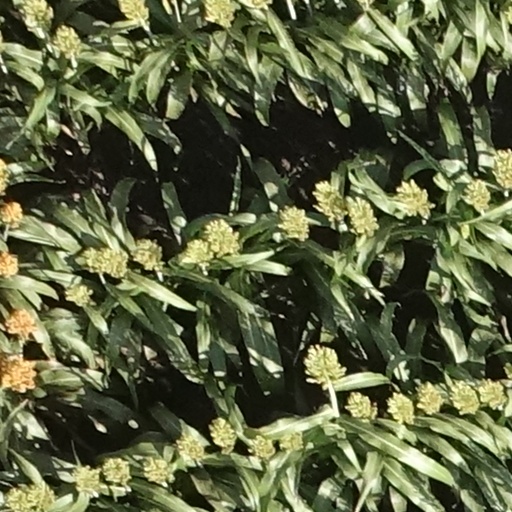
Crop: sorghum